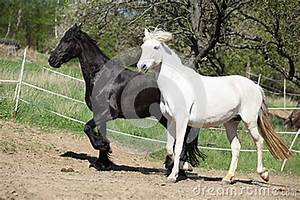
Label: horse